Hafsid architecture

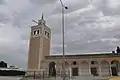
The Kasbah Mosque in Tunis (1231)

The Kasbah Mosque of Tunis was one of the first works of this period, commissioned by Abu Zakariya (the first independent Hafsid ruler) near the beginning of his reign, in 1231. Its floor plan had noticeable differences from previous Almohad-period mosques: the prayer hall is longer than it is wide, it is covered by cross-vaults instead of a flat wooden ceiling, and there is no courtyard. Much of the mosque was significantly renovated after the Hafsid period. The well-decorated "mihrab" (niche symbolizing the "qibla") is the focus of the interior's decoration, and the upper part of the mihrab today still dates from the Hafsid period. It includes an Arabic inscription, with Qur'anic verses and details of the mosque's foundation, which is embellished with rich arabesque decoration of Almohad and Andalusi style. The space in front of the mihrab is covered by an intricate "muqarnas" dome, unlike any other in Ifriqiya, whose style is again reminiscent of architecture further west. The minaret, also completed in 1233, is distinctly Almohad in style, bearing strong resemblance to the minaret of the earlier Kasbah Mosque in Marrakesh. Like the latter, its façades are decorated with a "sebka" motif, but it differs here by being worked in stone rather than brick. This design is a significant shift in style from earlier Ifriqiyan minarets. This minaret also influenced the design of later Tunisian minarets.